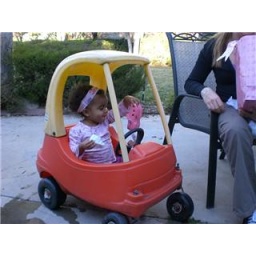
I will open my presents in the car too. Look at these cute shoes!!